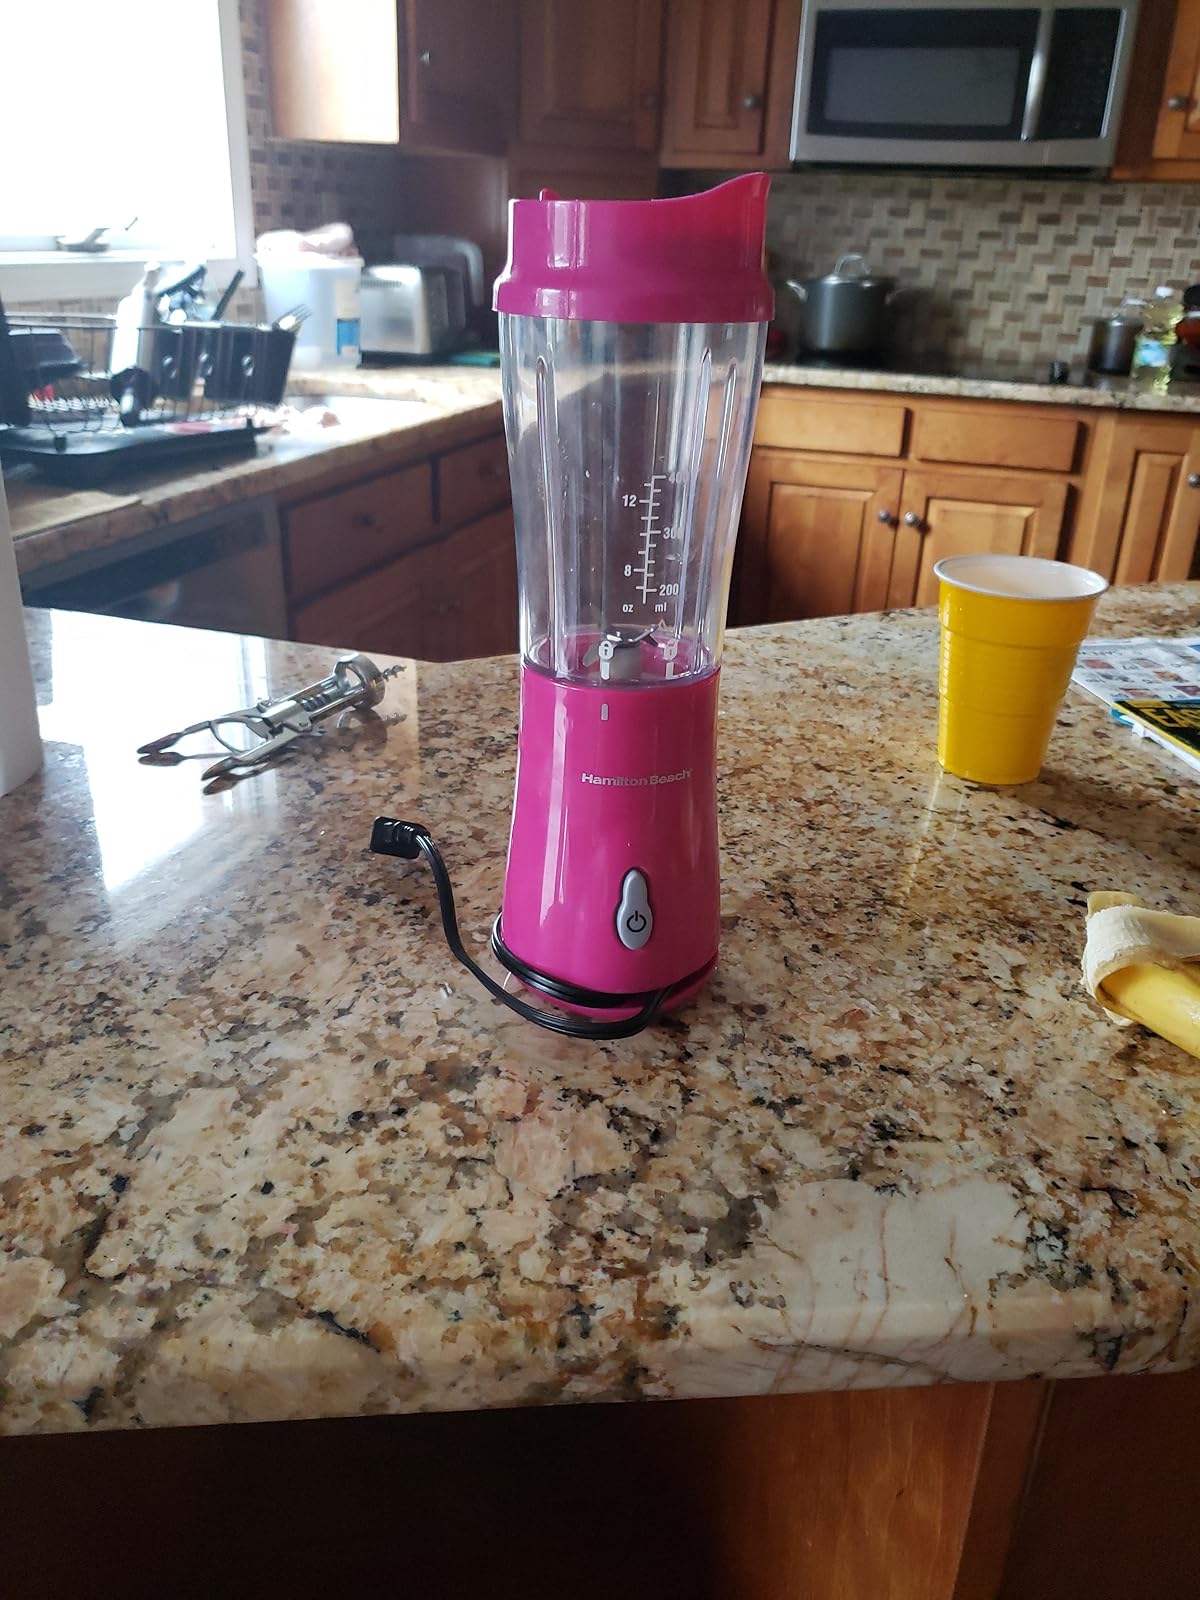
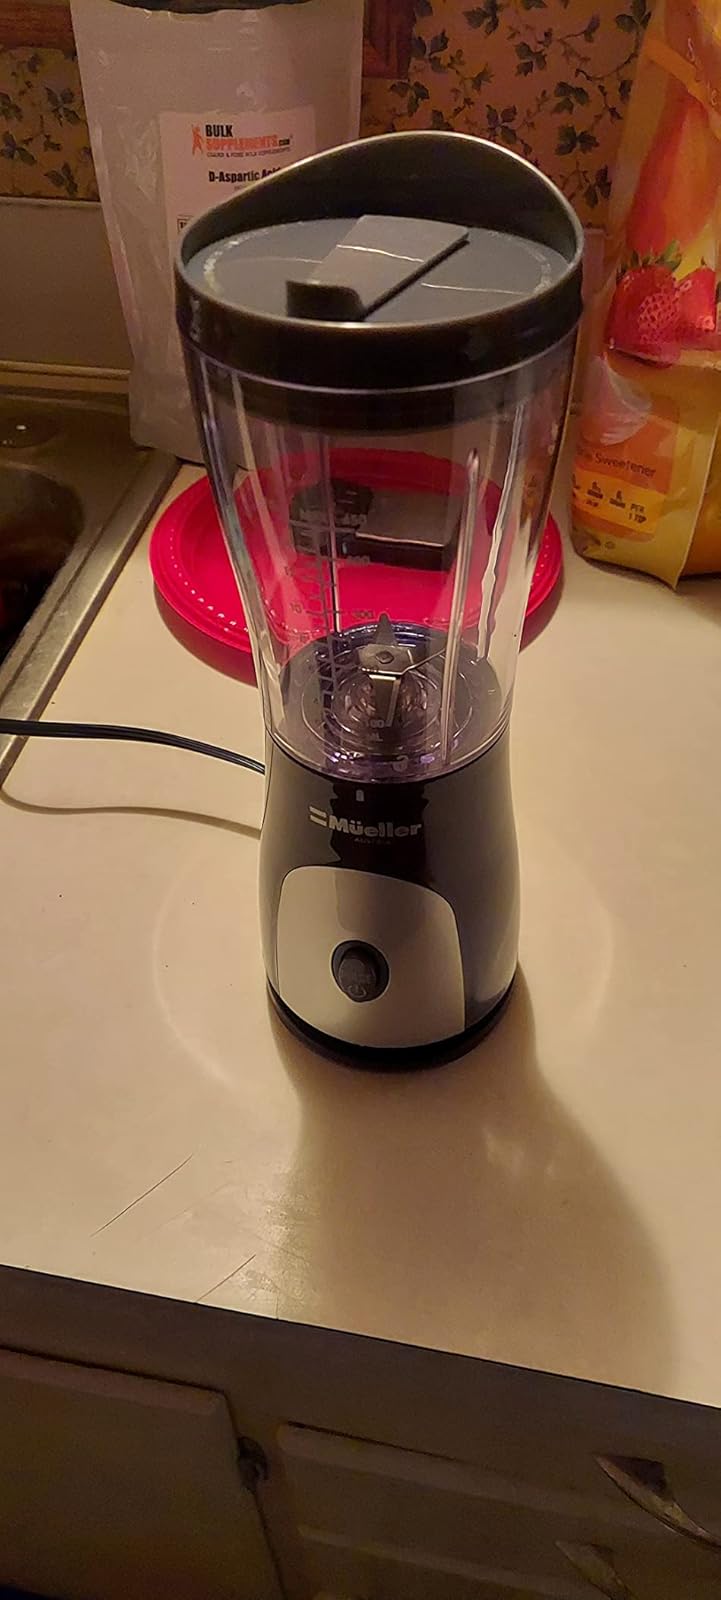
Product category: items_blender
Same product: no